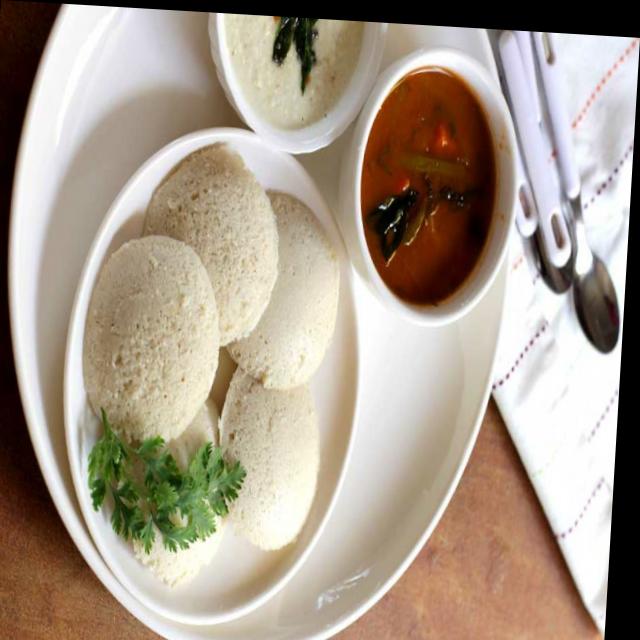
Dish: idli